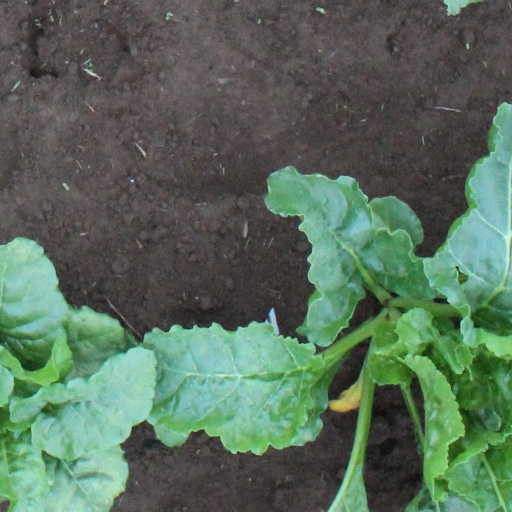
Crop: sugar beet